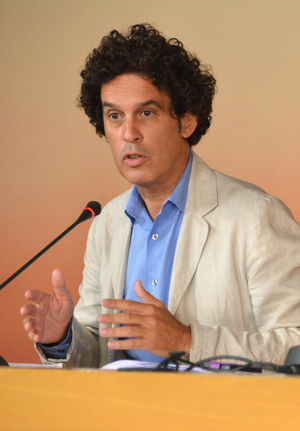
Le mariage homosexuel en Espagne a été légalisé en 2005. En 2004, le Parti socialiste ouvrier espagnol, dirigé par José Luis Rodríguez Zapatero, se présente aux élections générales avec un programme qui inclut l'engagement de « rendre possible le mariage entre personnes du même sexe et l'exercice de tous les droits qu'il comporte ». Après la victoire électorale des socialistes aux élections et la formation du gouvernement, et après de nombreux débats, le 30 juin 2005 est approuvée la loi qui modifie le code civil et permet le mariage homosexuel. La loi fut publiée le 2 juillet 2005, et le mariage entre personnes du même sexe fut officiellement légal en Espagne le 3 juillet 2005.